Wooster and Davis

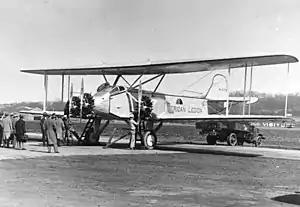
Wooster and Davis's K-47 Keystone Pathfinder.

Wooster and Davis -- Lieutenant Stanton Hall Wooster (April 1, 1895, Connecticut – April 26, 1927) and Lieutenant Commander Noel Guy Davis (December 25, 1891, Salt Lake City, Utah – April 26, 1927) were two United States Navy (USN) airmen who made an attempt to fly the Atlantic Ocean from New York to Paris in the spring of 1927. The men were trying to win the $25,000 Orteig Prize offered by New York hotelier Raymond Orteig for the first nonstop flight between New York and Paris. Competitors for the prize were French World War One ace Rene Fonck and his crew of three, USN Commander Richard Evelyn Byrd, Clarence Chamberlain with plane owner Charles Levine, and a young airmail pilot named Charles Lindbergh. On the Paris side of the Atlantic their competitors were another World War One French ace, Charles Nungesser, and his navigator Francois Coli.